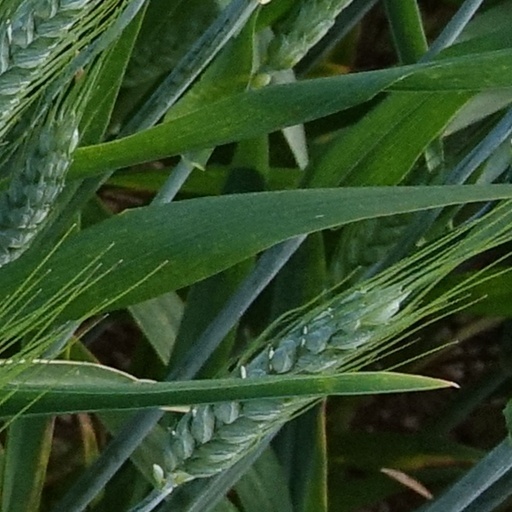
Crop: wheat